The Strokes

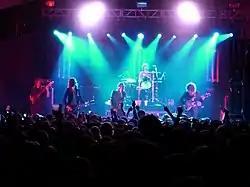
The Strokes in concert, 2006

In late September 2005, "Juicebox", the first single from The Strokes' then unreleased third album, was leaked online, forcing the single's release date to be advanced. The single was then released as an exclusive on online download services. "Juicebox" became The Strokes' second UK Top 10 hit, as well as their second US Modern Rock Top 10 success. During November and December 2005 The Strokes did a promotional tour for the still unreleased album, which involved doing one-off shows in major cities around the world. Their third album, "First Impressions of Earth", was released on January 3, 2006. It received mixed reviews and debuted at number four in the U.S. and number one in the UK, the latter being a first for the band. In Japan, it went gold within the first week of release. It was also the most downloaded album for two weeks on iTunes. Fraiture claimed that the album was "like a scientific breakthrough". In January 2006, the band then made their second appearance on "Saturday Night Live" playing "Juicebox" and "You Only Live Once". The album was somewhat a departure from the band's two previous albums. One reason for this was a switch of producers from Gordon Raphael to David Kahne. Despite its initial strong sales, "First Impressions of Earth" received the worst reception, both commercially and critically, of all their albums.